LNER Class V1/V3

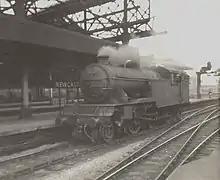
V3 tank on 'pilot' duty at Newcastle Central station

They were first used in Scotland on the Glasgow-Edinburgh - Helensburgh services. One, no 2911, was also tried in 1931 with excellent results on the Hitchin-London trains before returning to Scotland.